Paul Volcker Committee

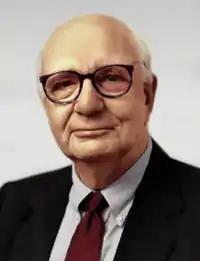
Paul Volcker Committee

The Paul Volcker Committee (Independent Inquiry Committee) was formed to investigate alleged corruption and fraud in the United Nations Oil-for-Food Programme in Iraq.